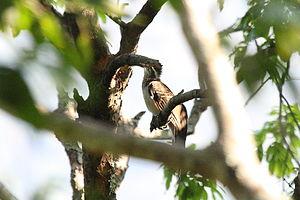
Le genre Dromococcyx comprend 2 espèces de Géocoucous, oiseaux de la famille des Cuculidae.